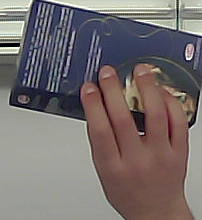
Product: barilla_lasagne